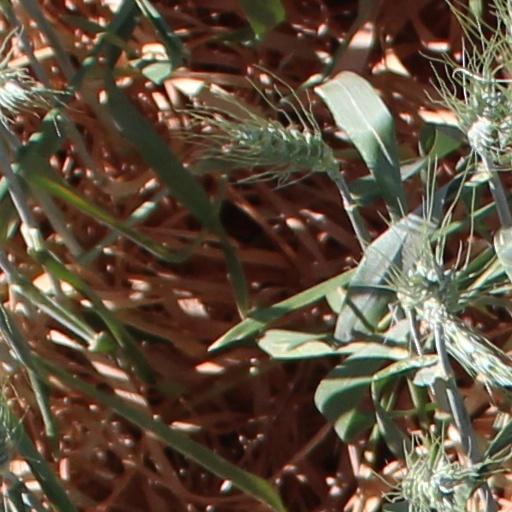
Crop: wheat